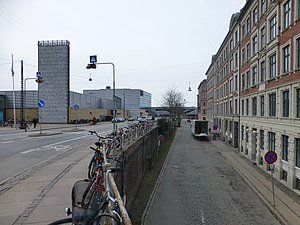
Tietgensgade
Tietgensgade mellem Reventlowsgade og Kvægtorvsgade.
Tietgensgade er en gade i København, der går fra H.C. Andersens Boulevard i Indre By til Kvægtorvsgade på Vesterbro. Gaden begynder som en forlængelse af Stormgade og ligger på det første stykke langs med Tivoli. Derefter krydser den Københavns Hovedbanegård på Tietgensbroen, hvorfra der er trapper ned til perronerne. På det sidste stykke består gaden dels af en rampe ned fra Tietgensbroen og dels af et smalt gadeforløb nedenfor ved etageejendommene mellem Reventlowsgade og Kvægtorvsgade.